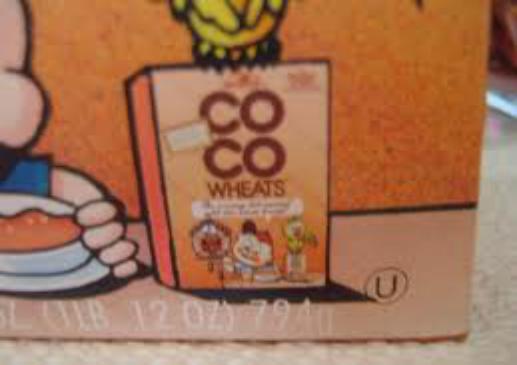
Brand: CoCo Wheats
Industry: Food